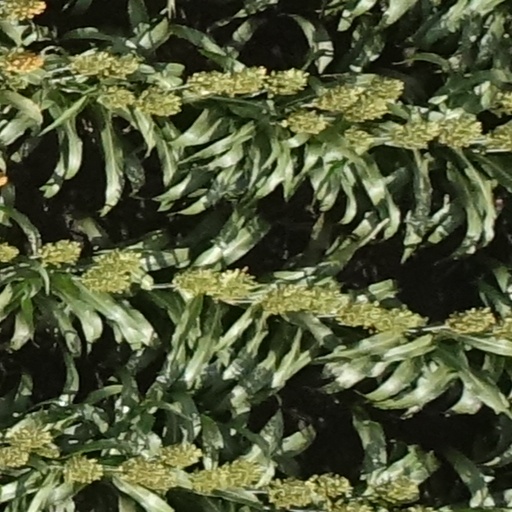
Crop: sorghum